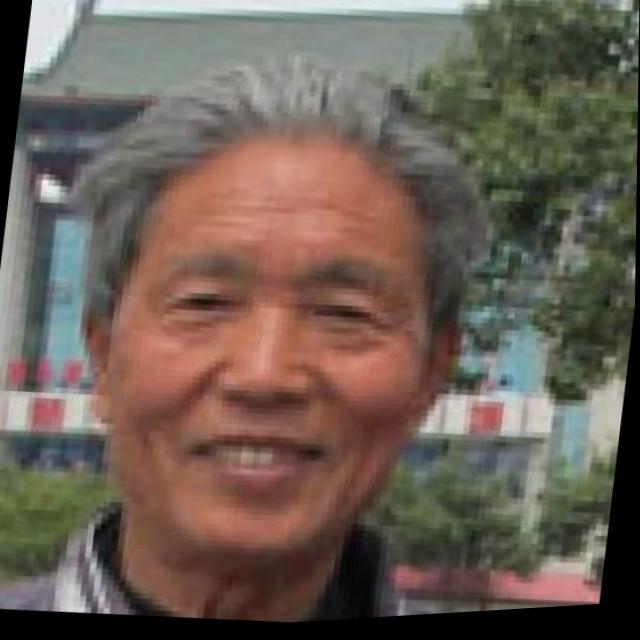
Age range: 65+